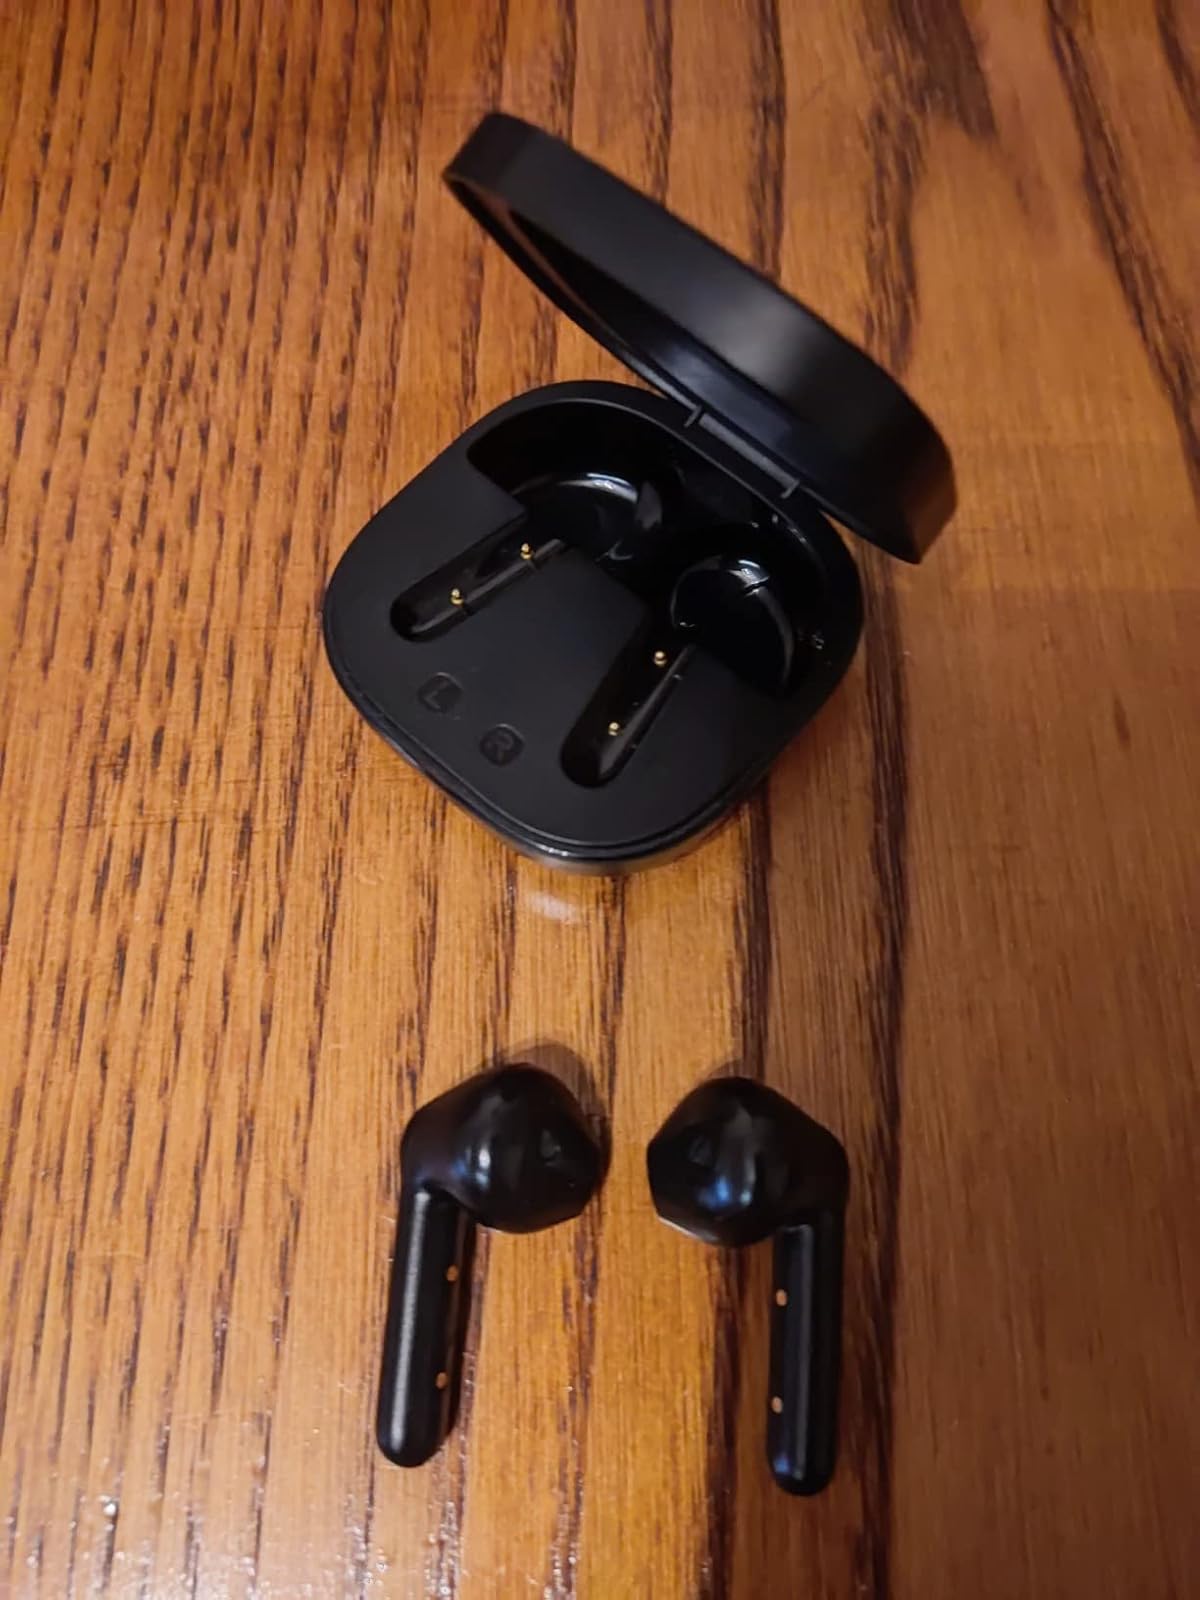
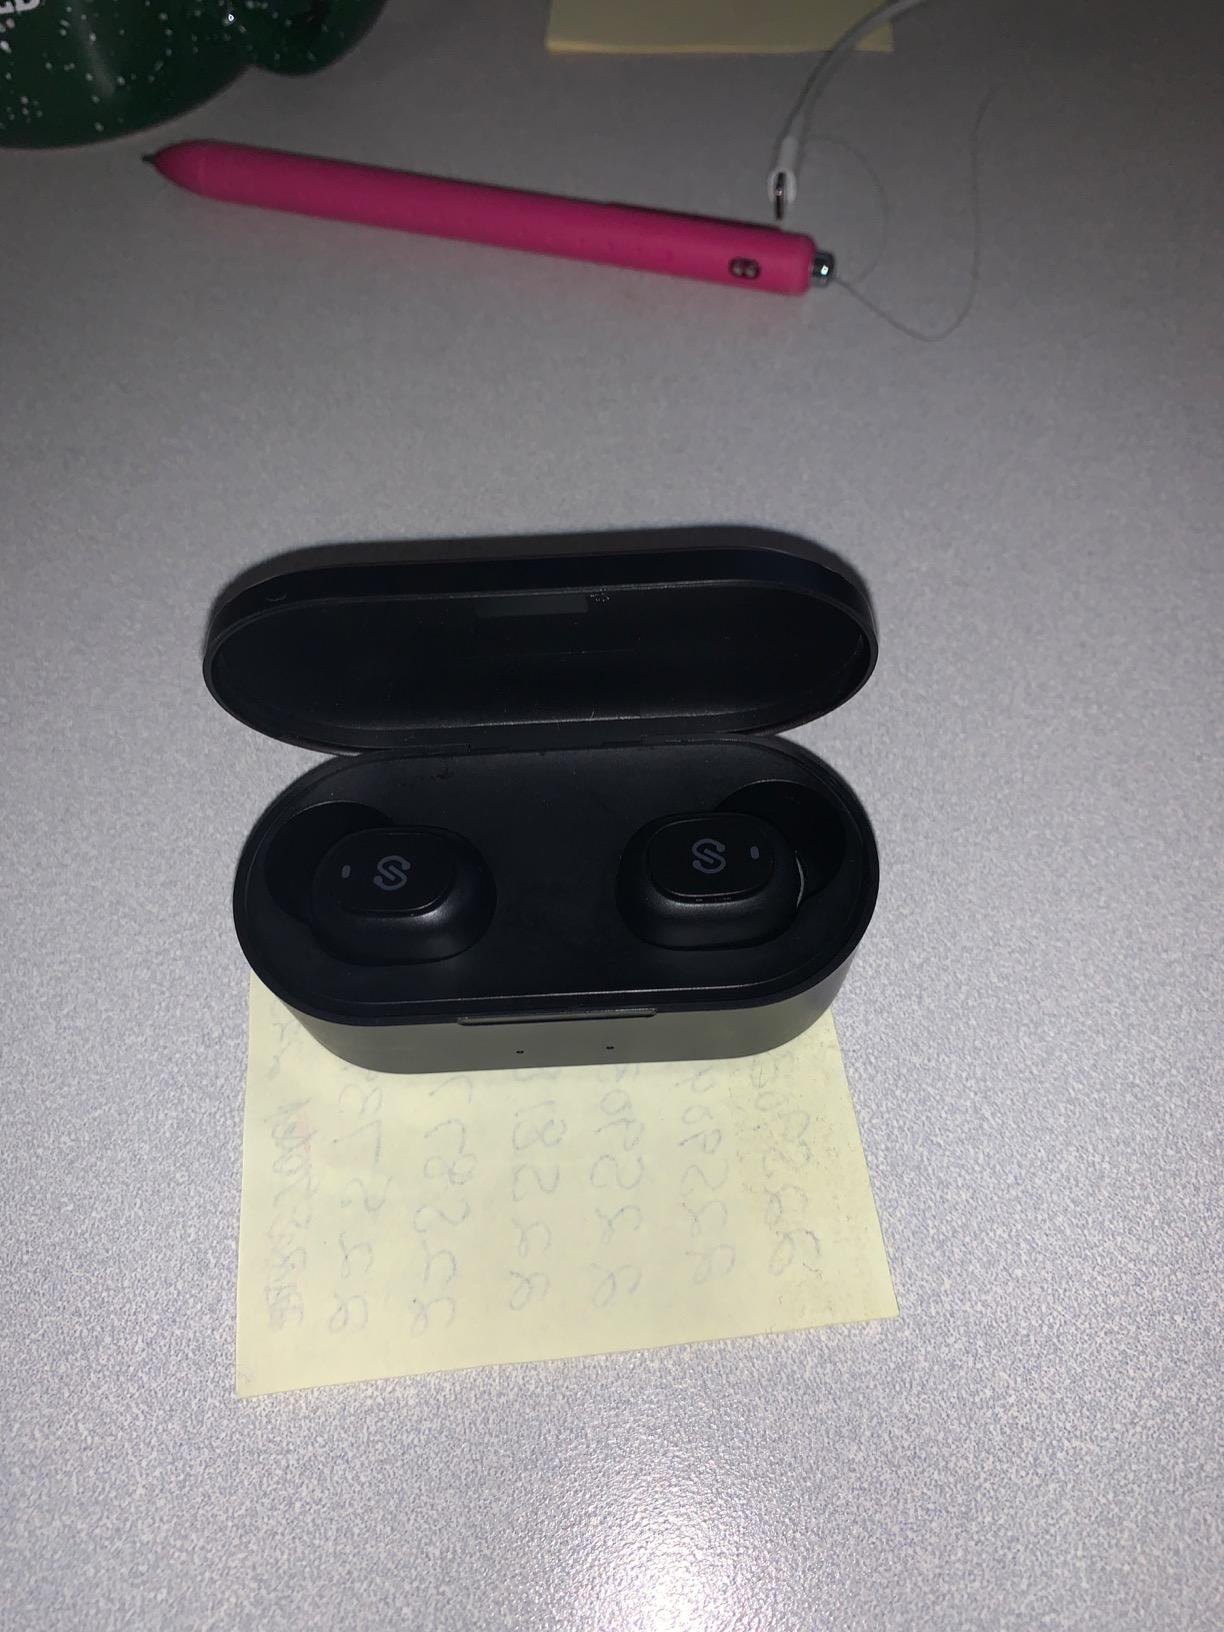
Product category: earbuds
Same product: no